Giuseppe Zigaina

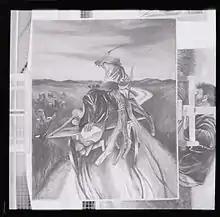
Painting by Zigaina. Photo by Paolo Monti, 1960 (Fondo Paolo Monti, BEIC).

Born in Cervignano del Friuli, Udine, as a child Zigaina showed an early propensity for drawing. He studied at the College of Tolmino, and at 19 he held his first exhibition. In 1946 he met Pier Paolo Pasolini, with whom he established a solid artistic collaboration which included the illustration of some books and the involvement in some films as an actor and as a writer. After the death of Pasolini Zigaina wrote several books about his art.